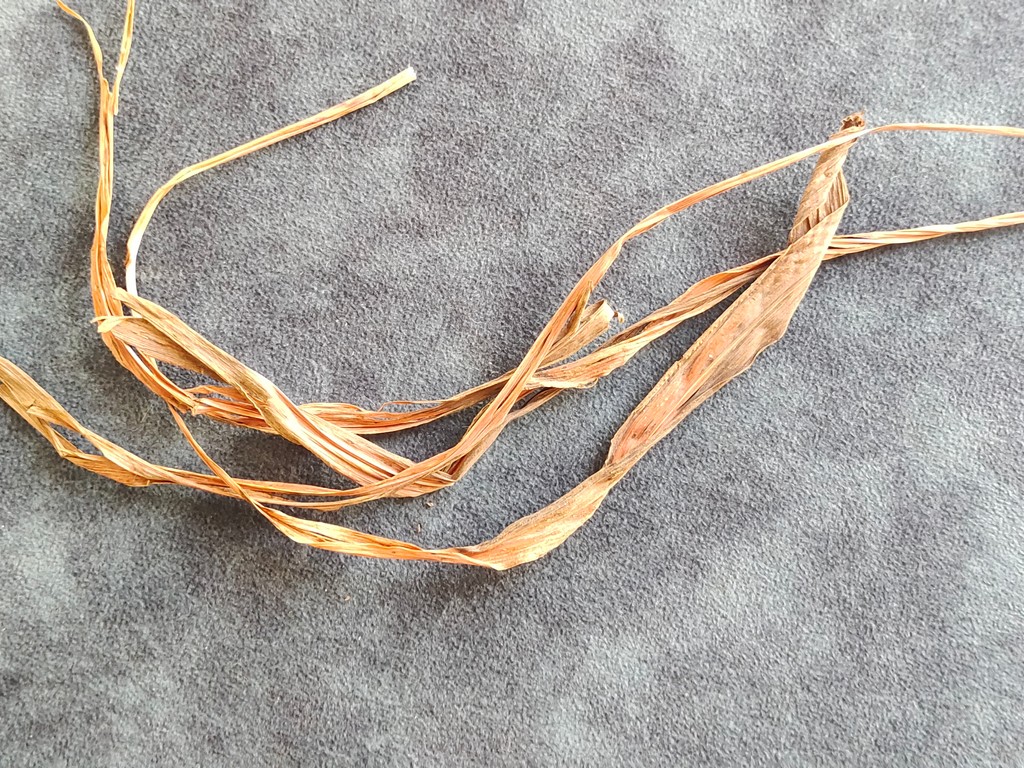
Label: Dried